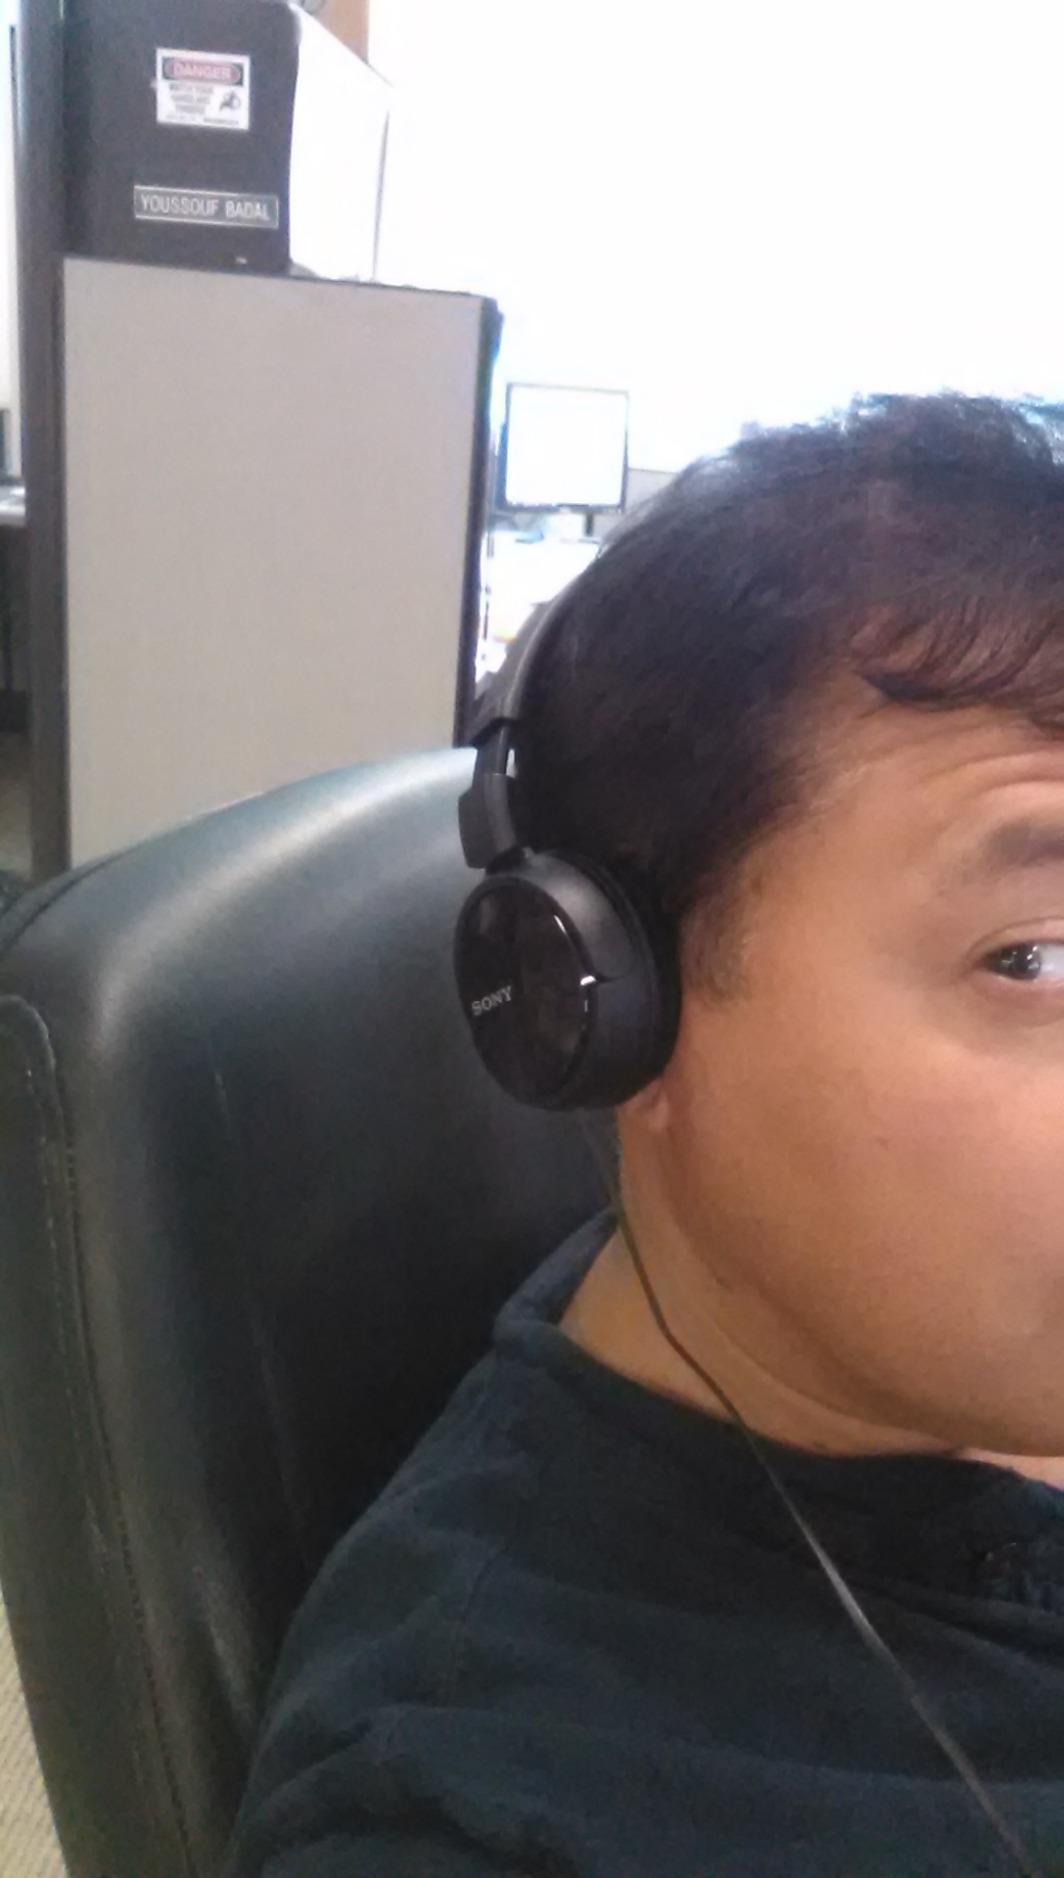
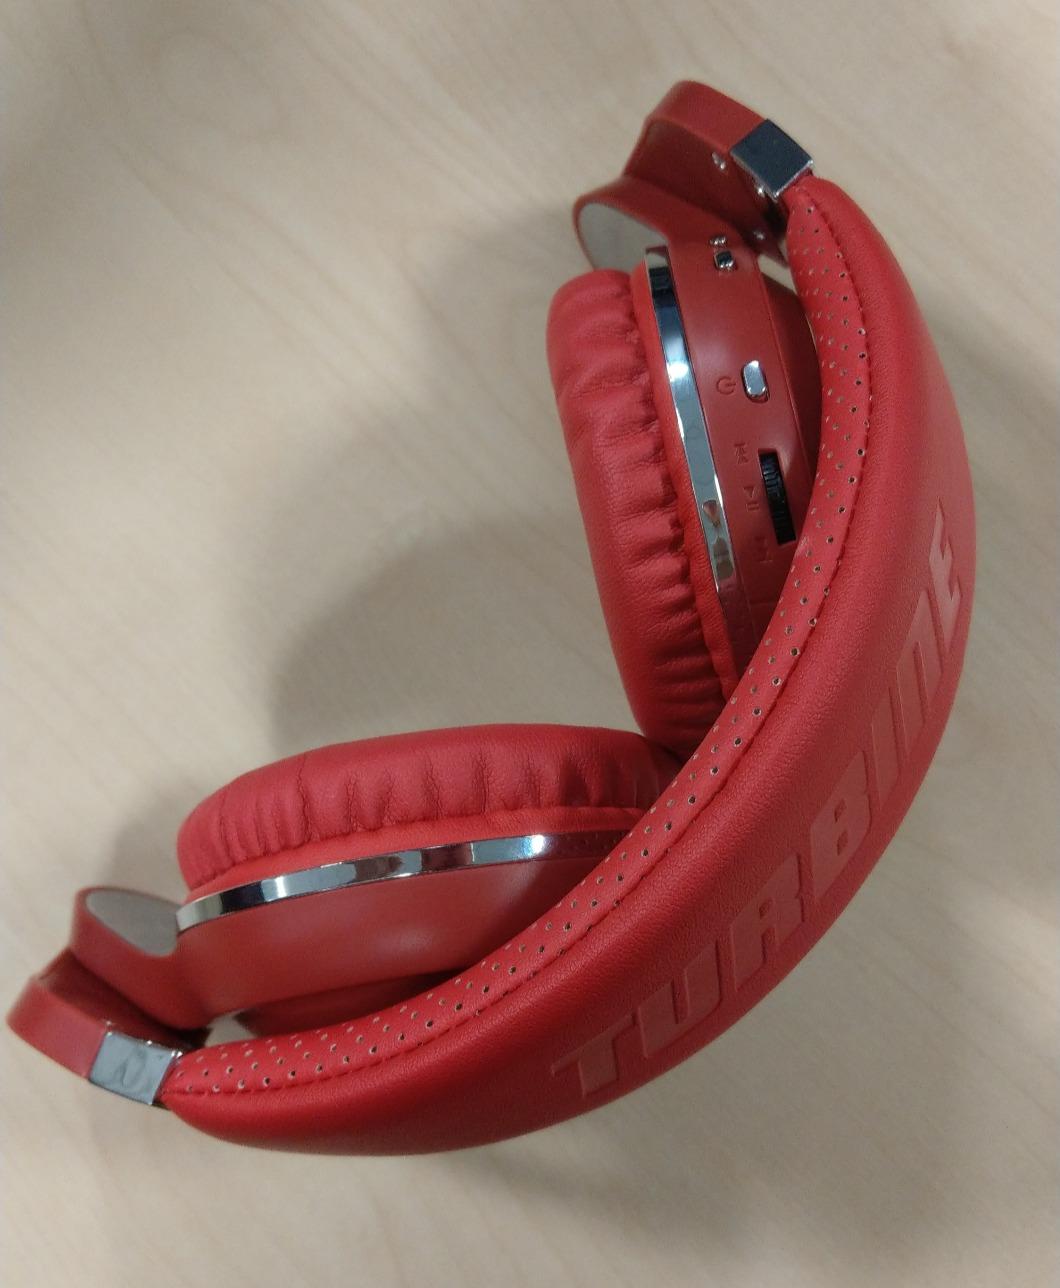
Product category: headphones
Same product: no